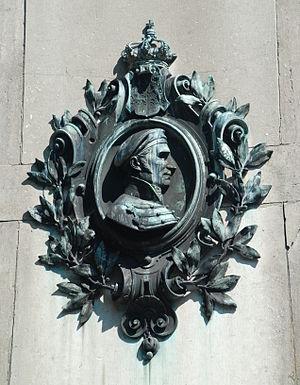
Belgique - Brabant wallon - Monument Brunswick (Genappe)
Le Monument Brunswick est un monument situé aux Quatre Bras de Baisy-Thy qui commémore la bataille des Quatre Bras du 16 juin 1815 et la mort du duc de Brunswick Frédéric-Guillaume de Brunswick-Wolfenbüttel.